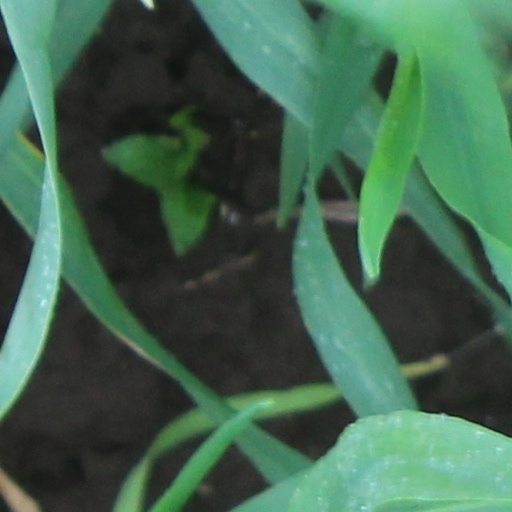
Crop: wheat